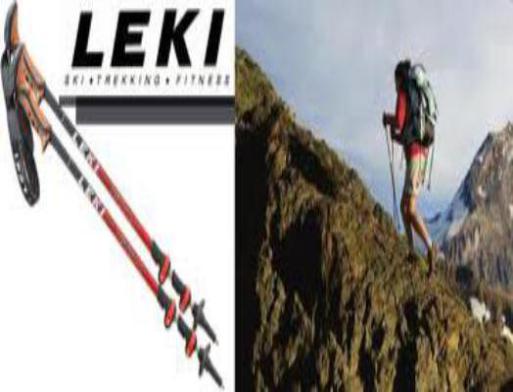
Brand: leki
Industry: Sports